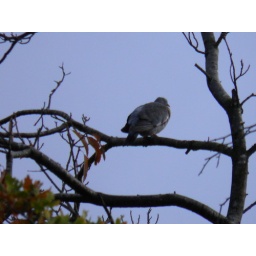
this bird was high in the tree along the canal i use brid mode for this shot